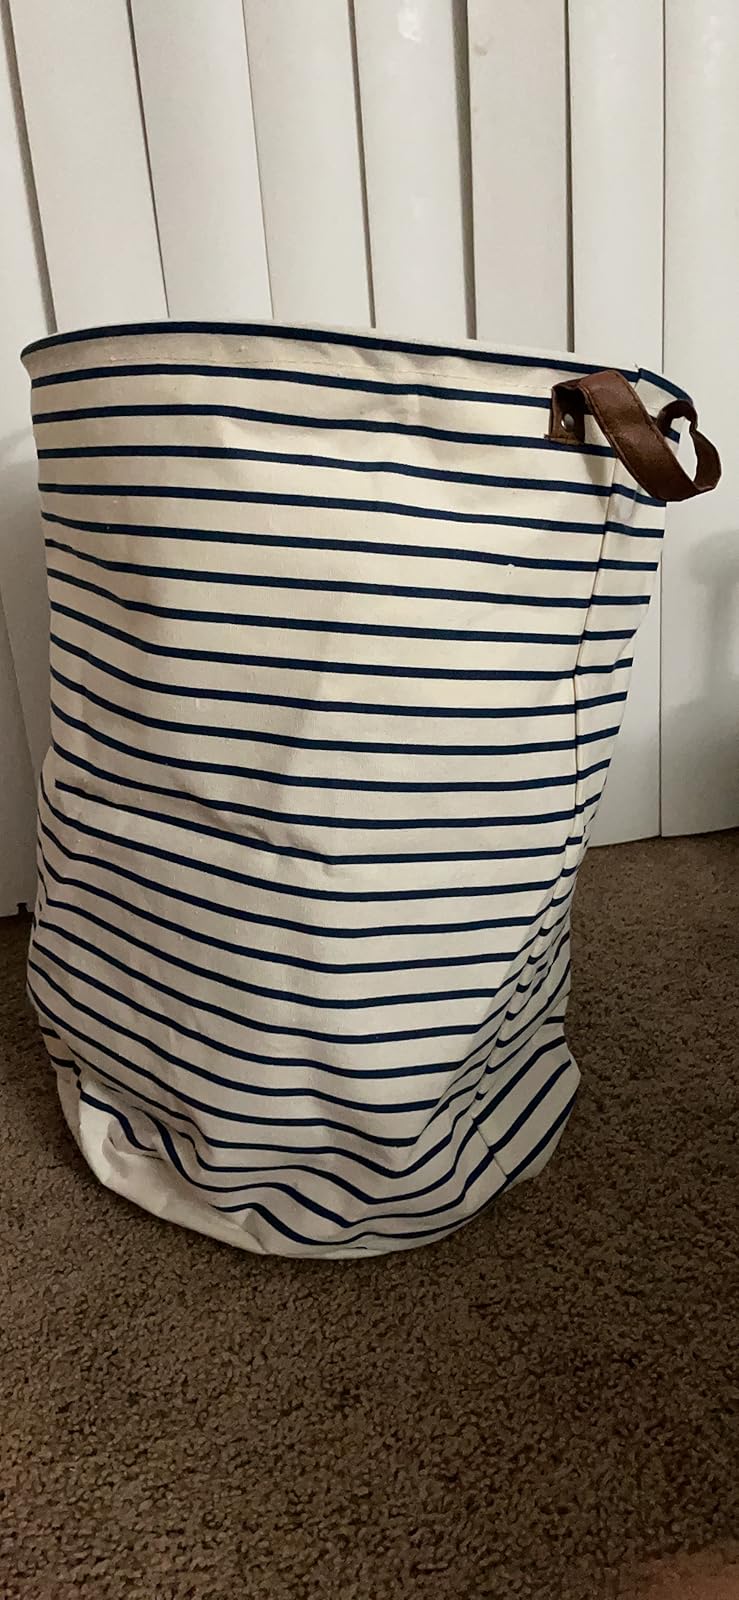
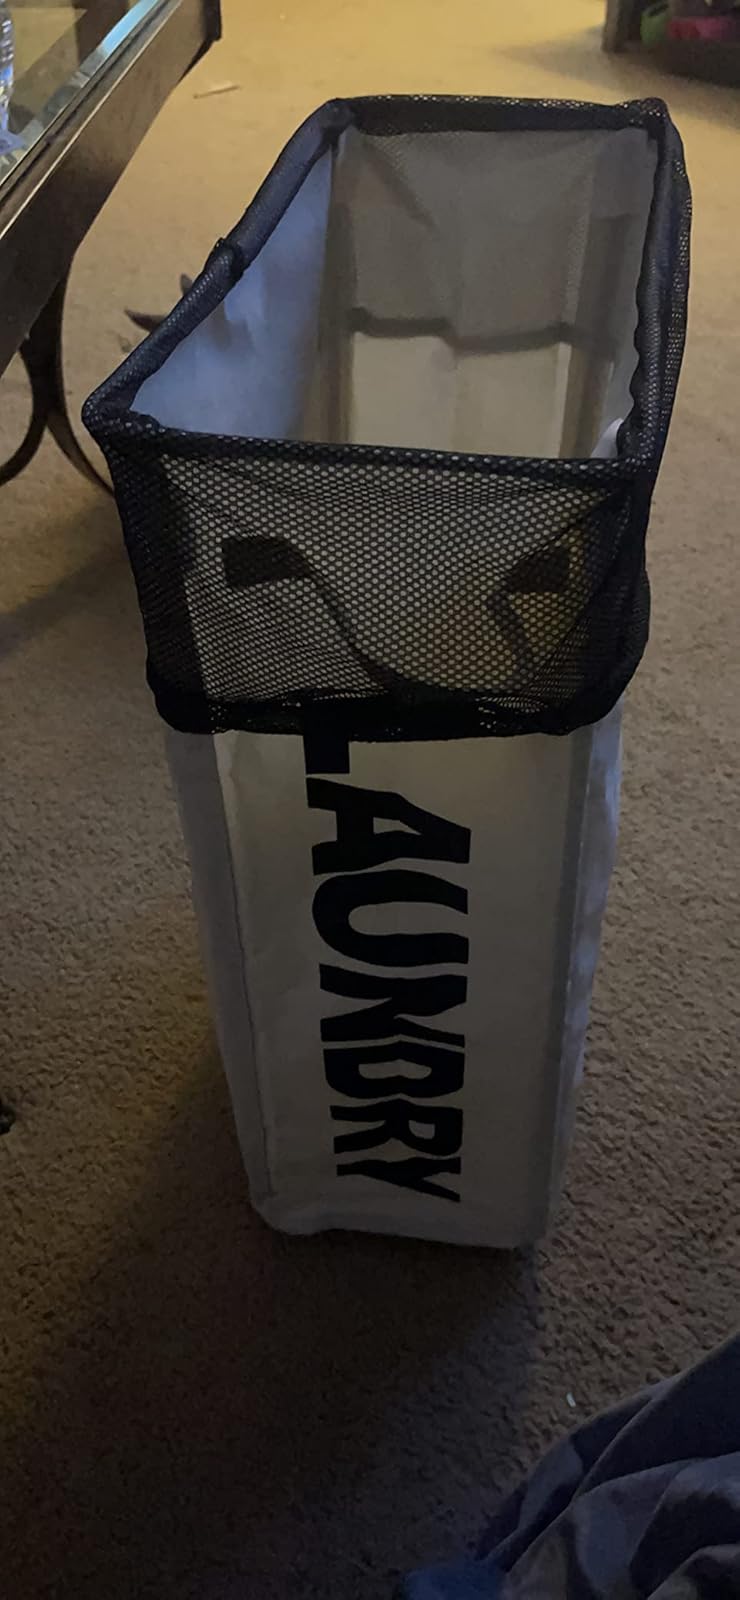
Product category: items_hamper
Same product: no